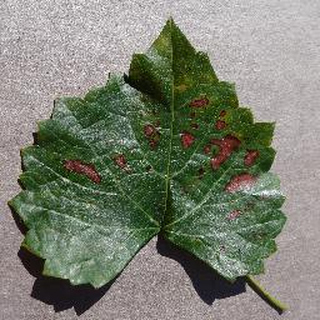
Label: grape_esca_black_measles